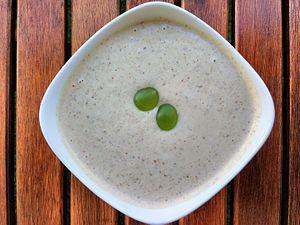
Un bol d'ajo blanco - soupe froide andalouse à base de pain, ail et amandes.
L'ajoblanco est une soupe froide, typique de l'Andalousie et de l'Estrémadure.